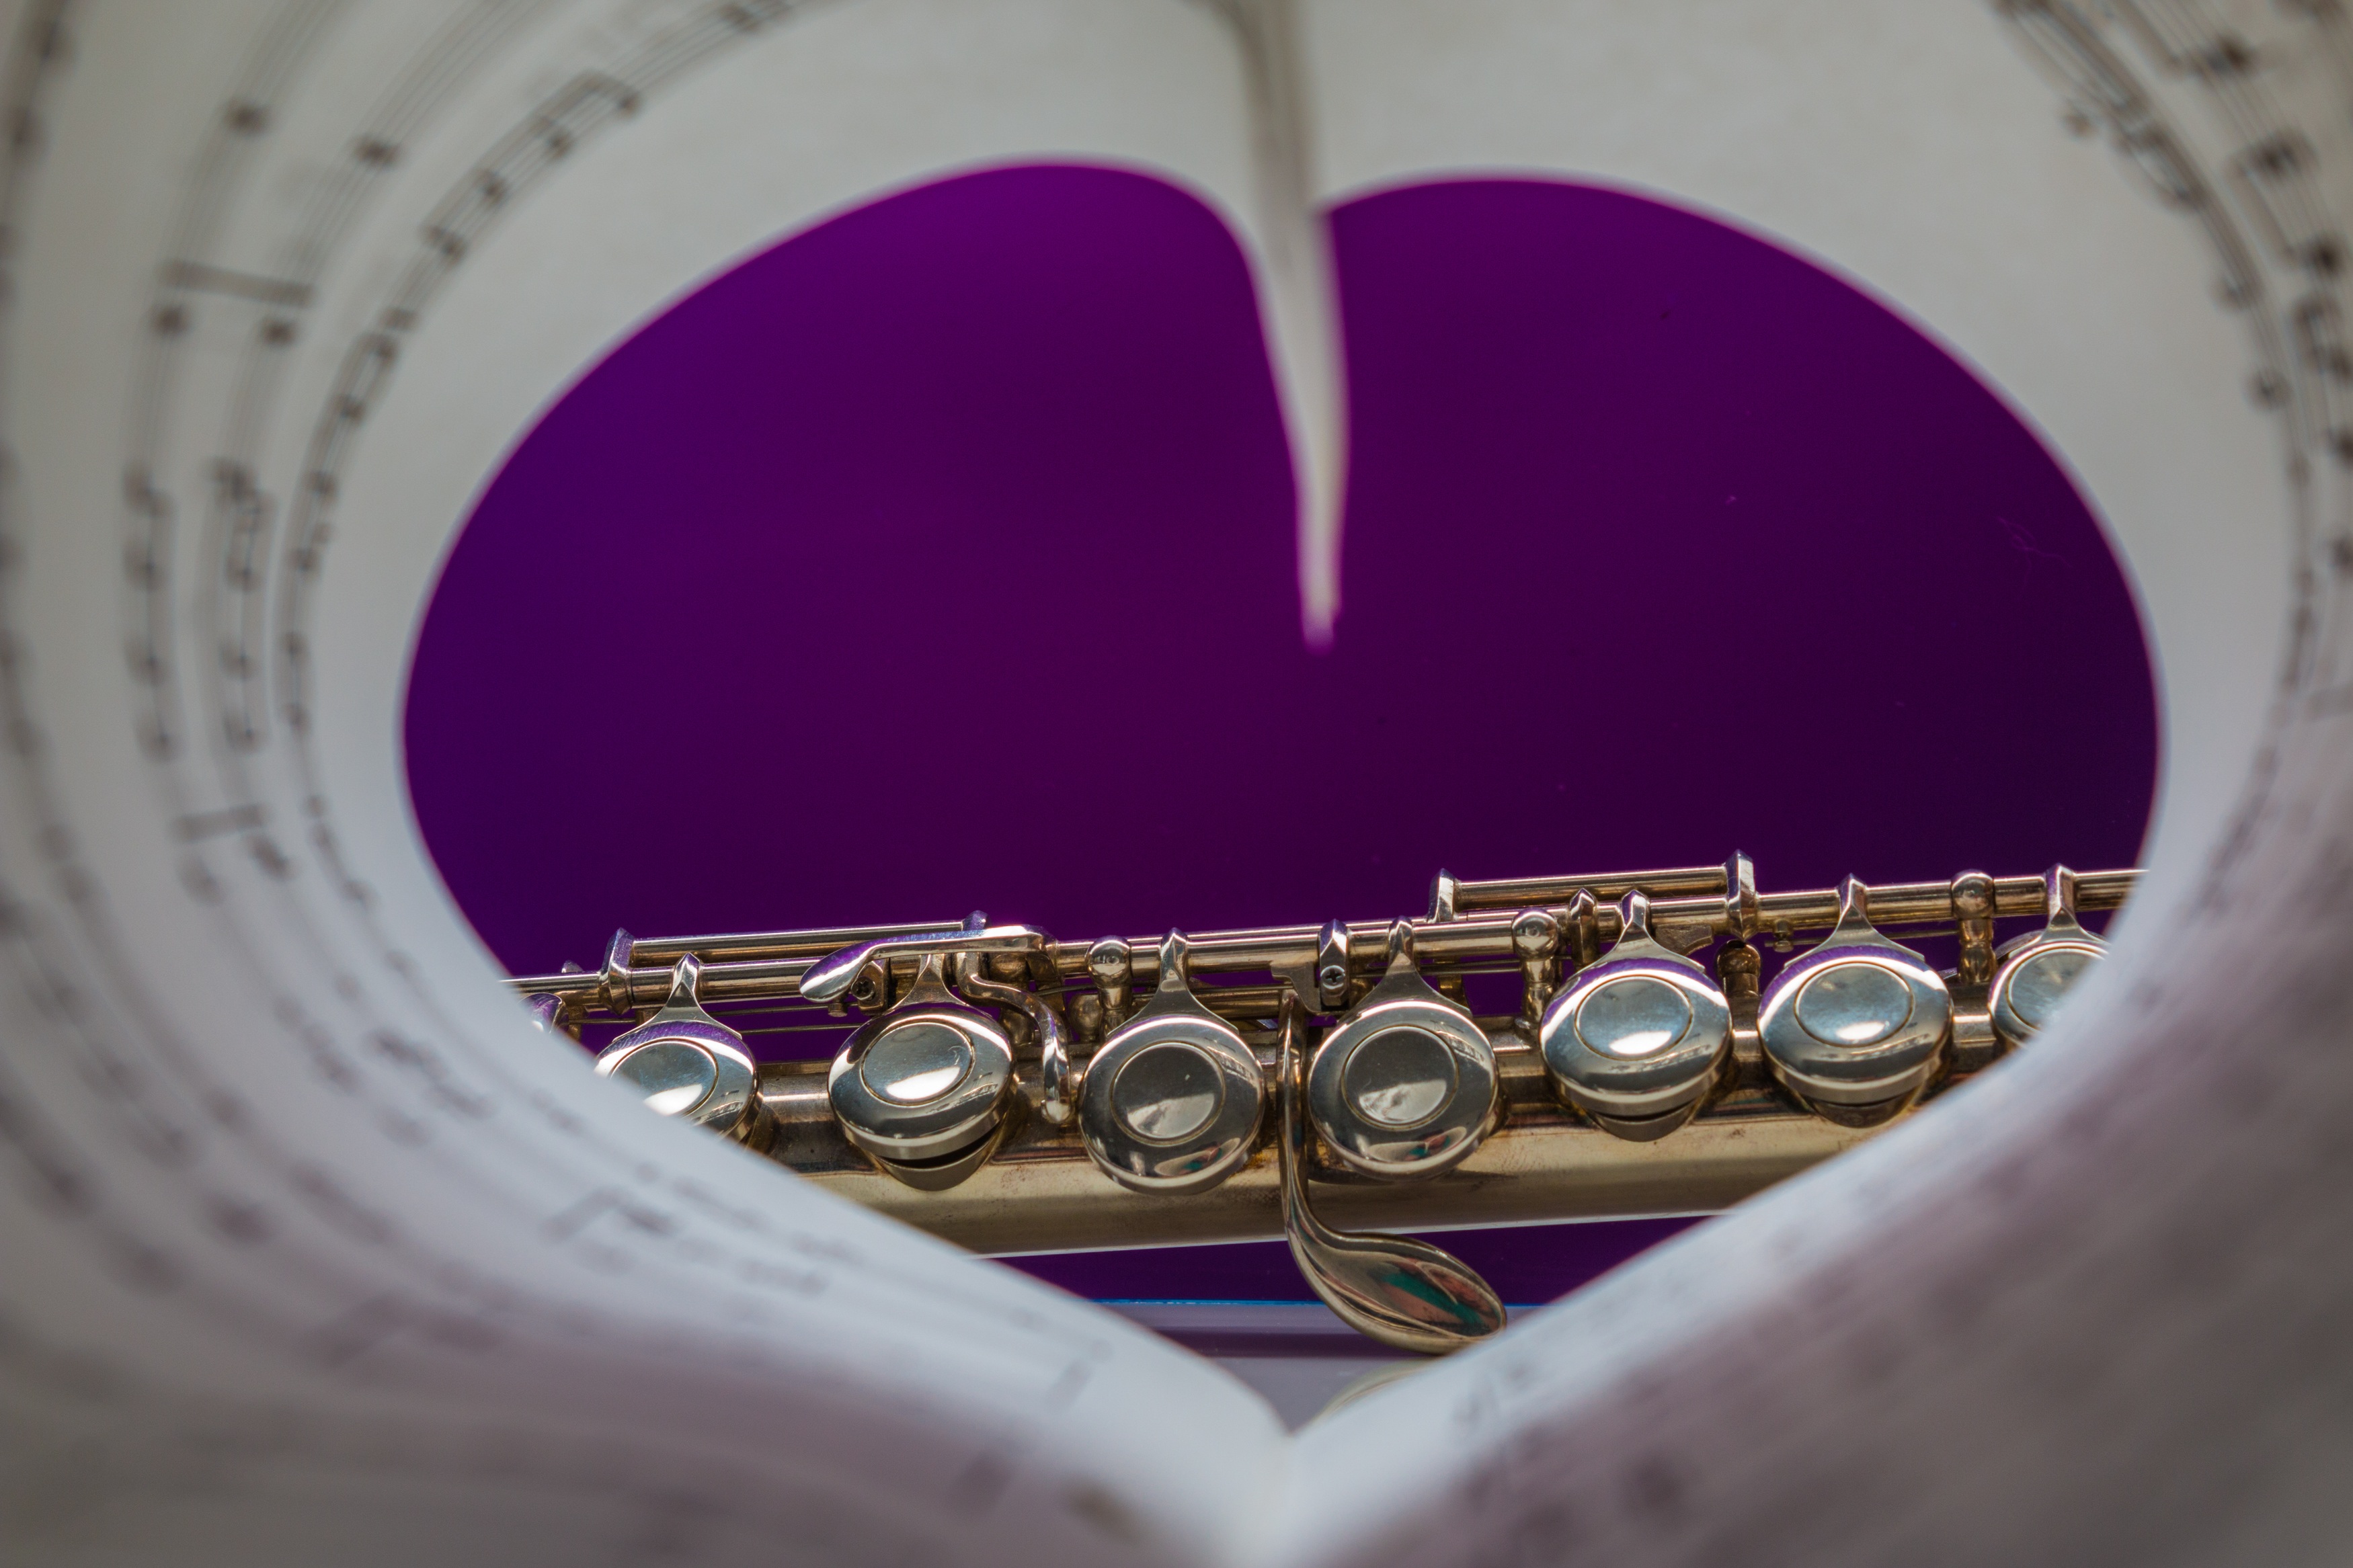
music, photography, guitar, acoustic guitar, purple, heart, color, instrument, circle, musical instrument, close up, eye, organ, classic, flute, shape, macro photography, love of music, silver plated, transverse flute, plucked string instruments